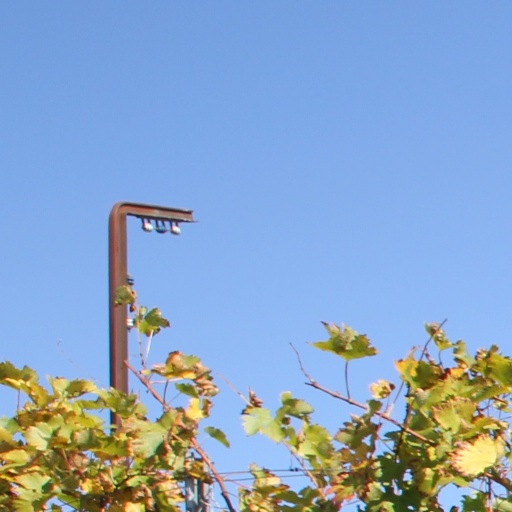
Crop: grape